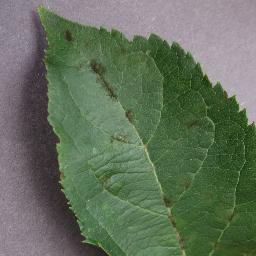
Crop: apple
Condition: scab